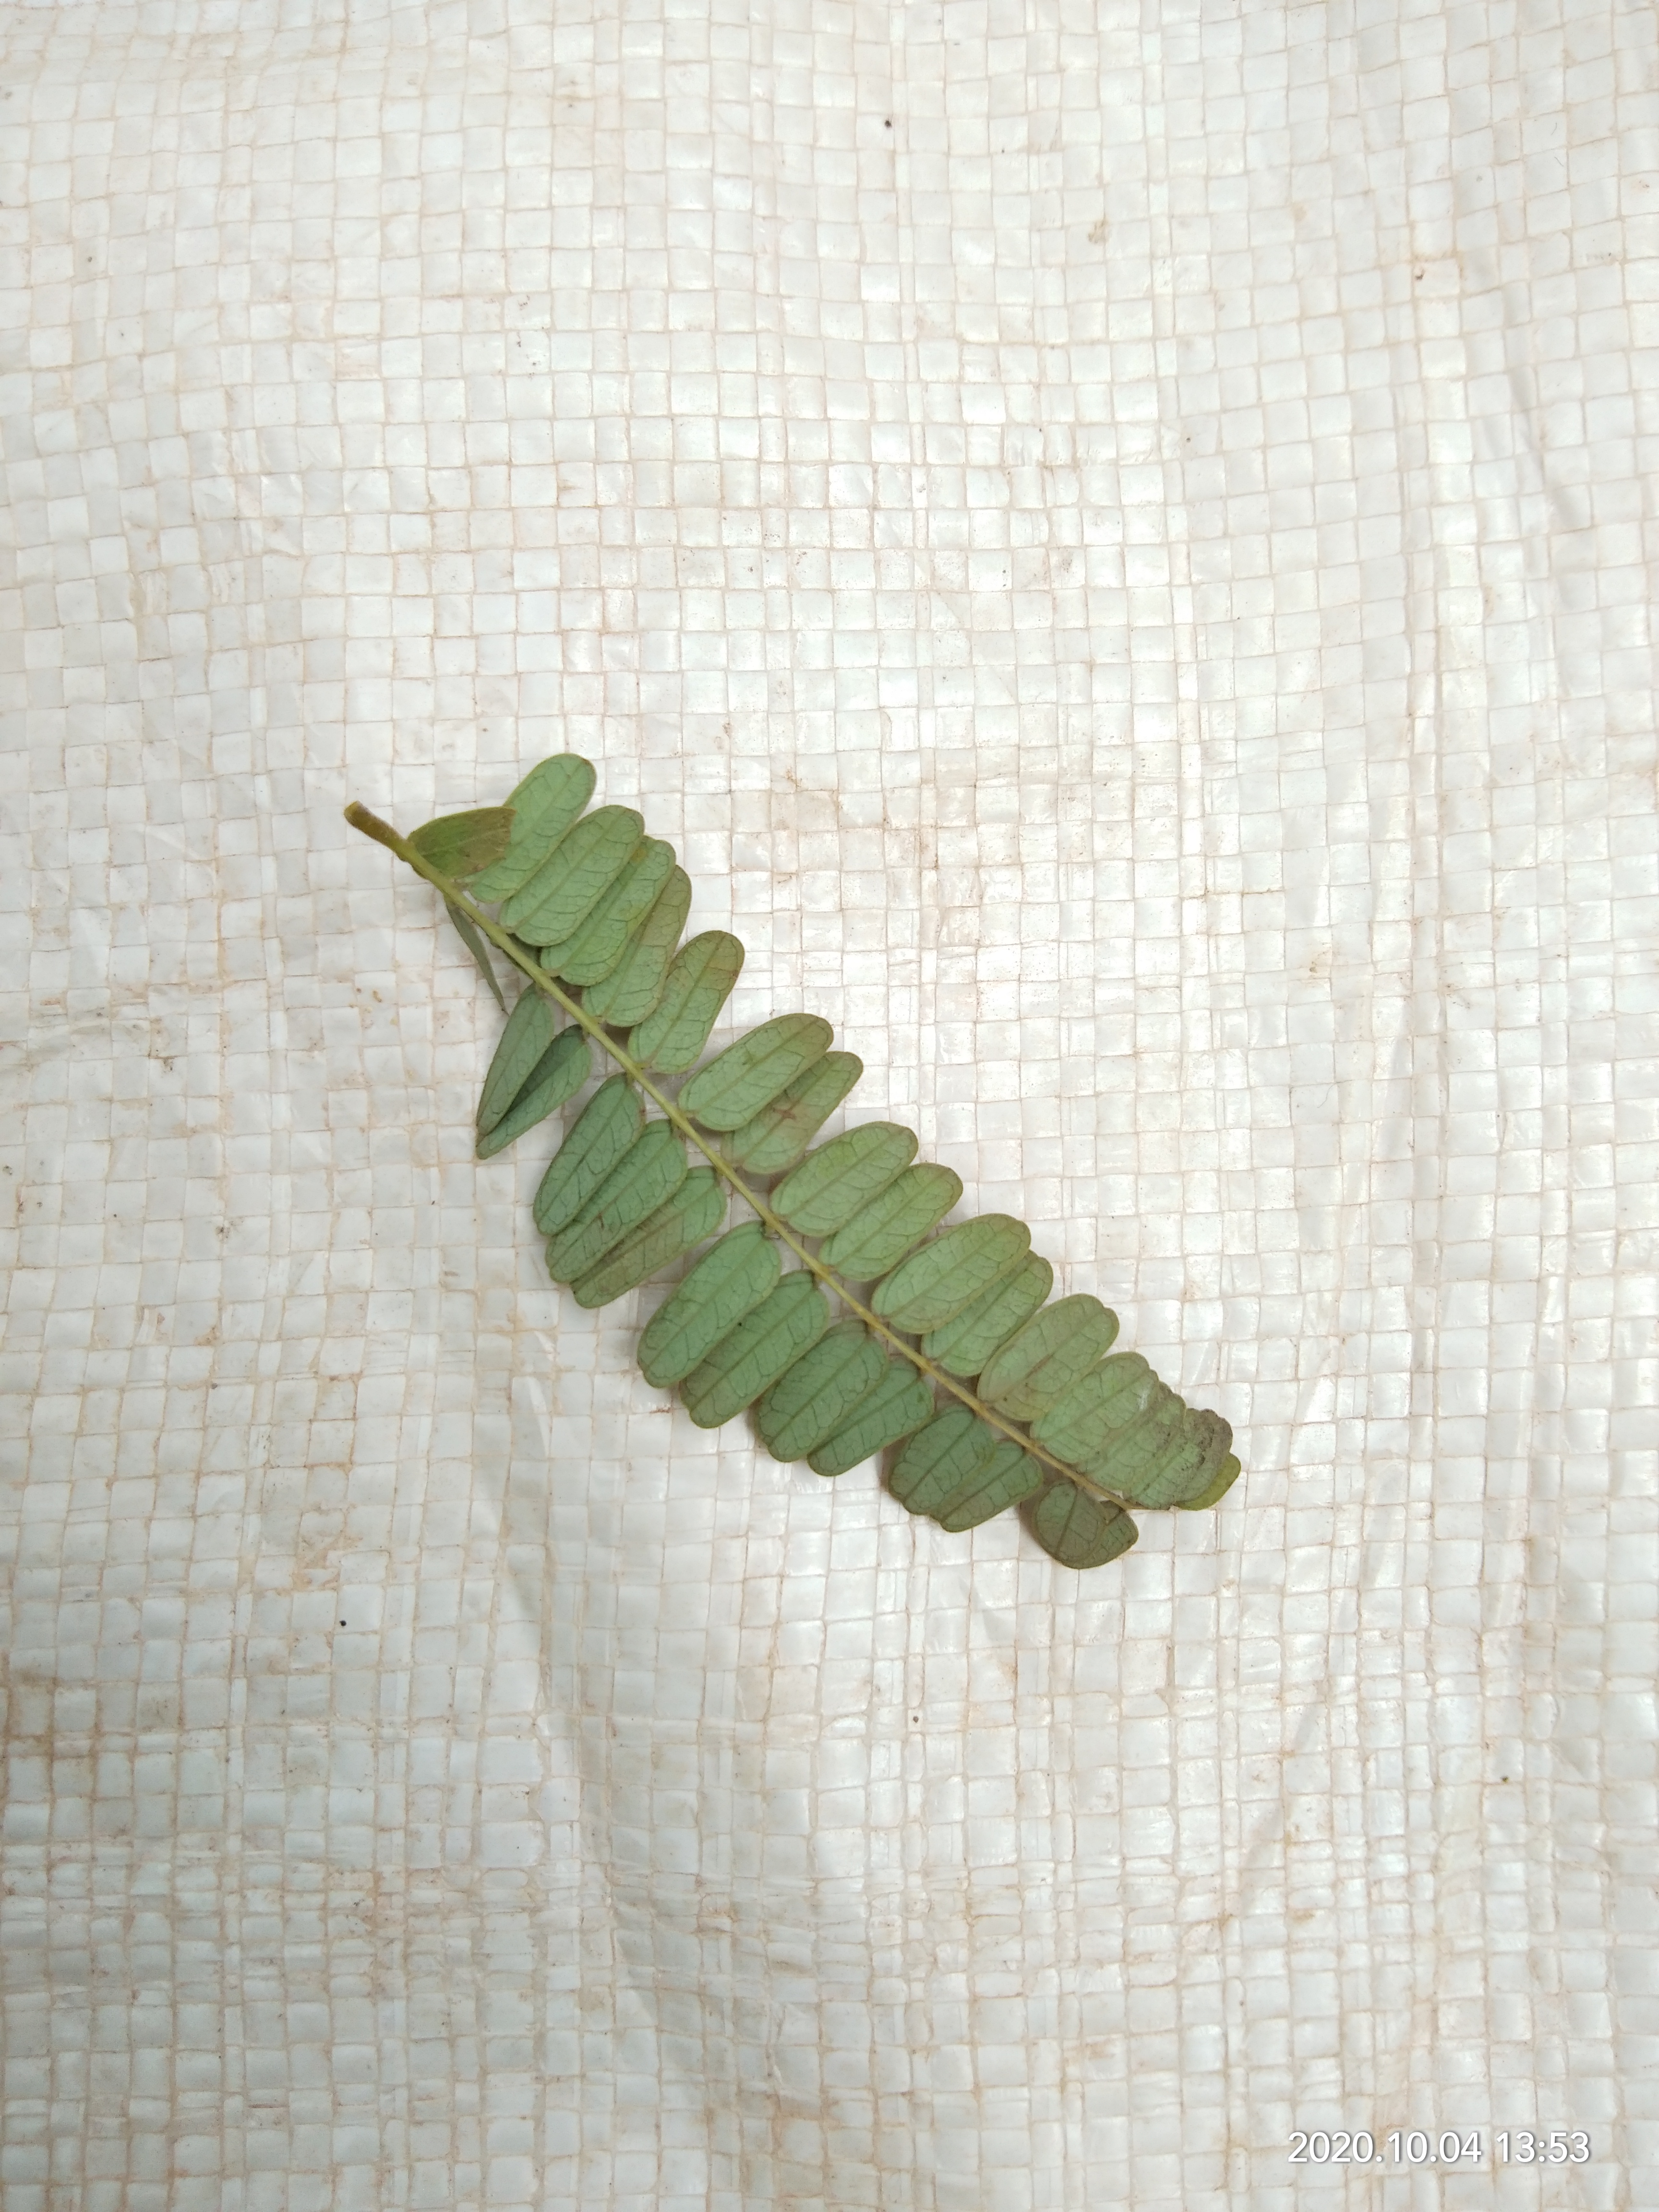
Plant: Tamarind